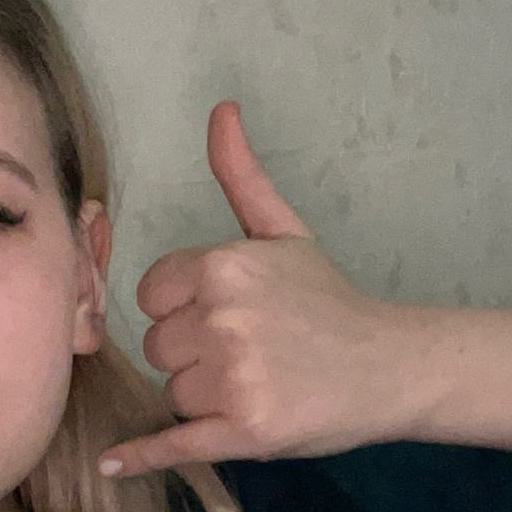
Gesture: call